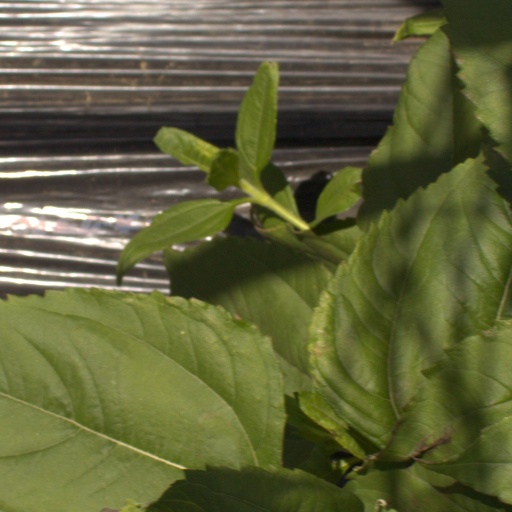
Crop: Jerusalem artichoke